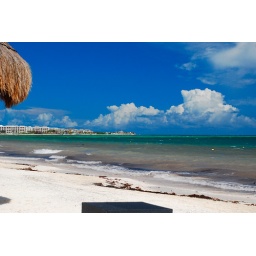
The white clouds in the sky made it look even more incredible.